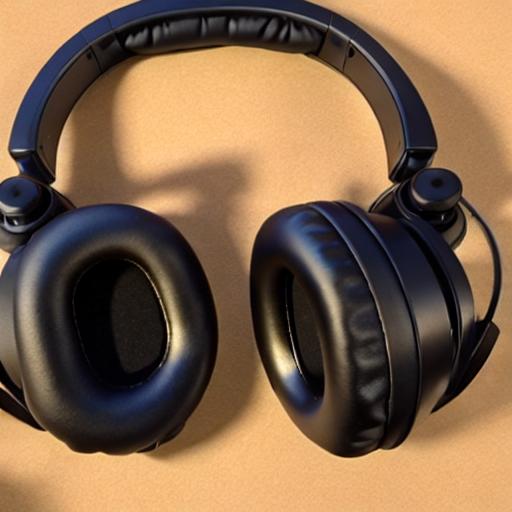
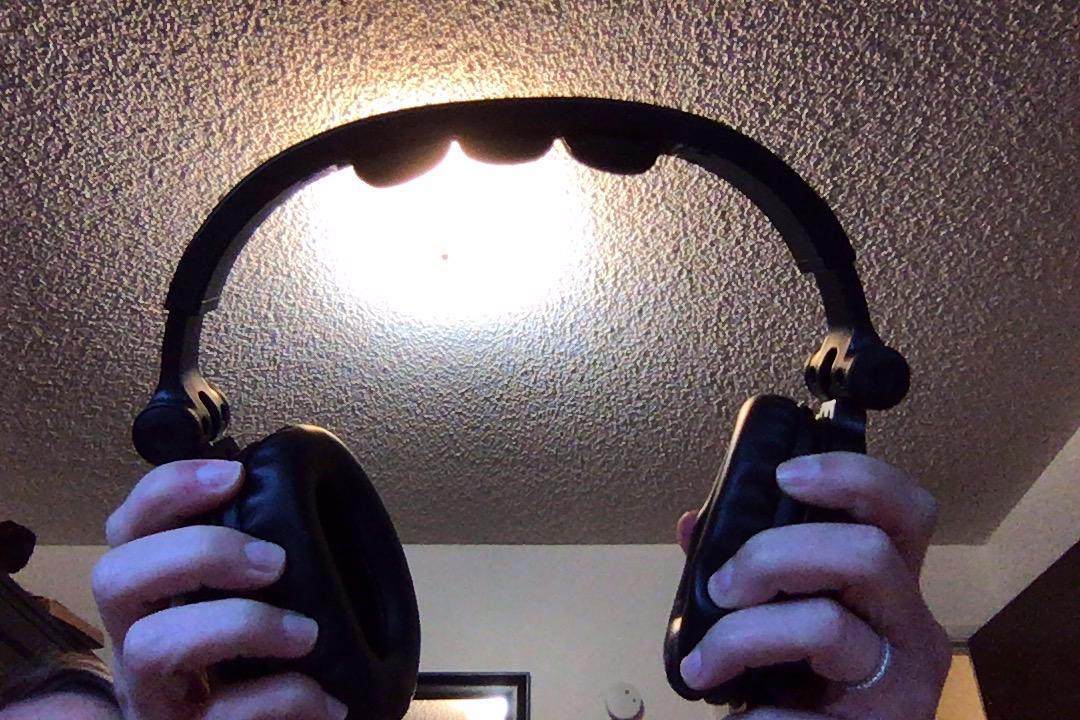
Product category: headphones
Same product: no